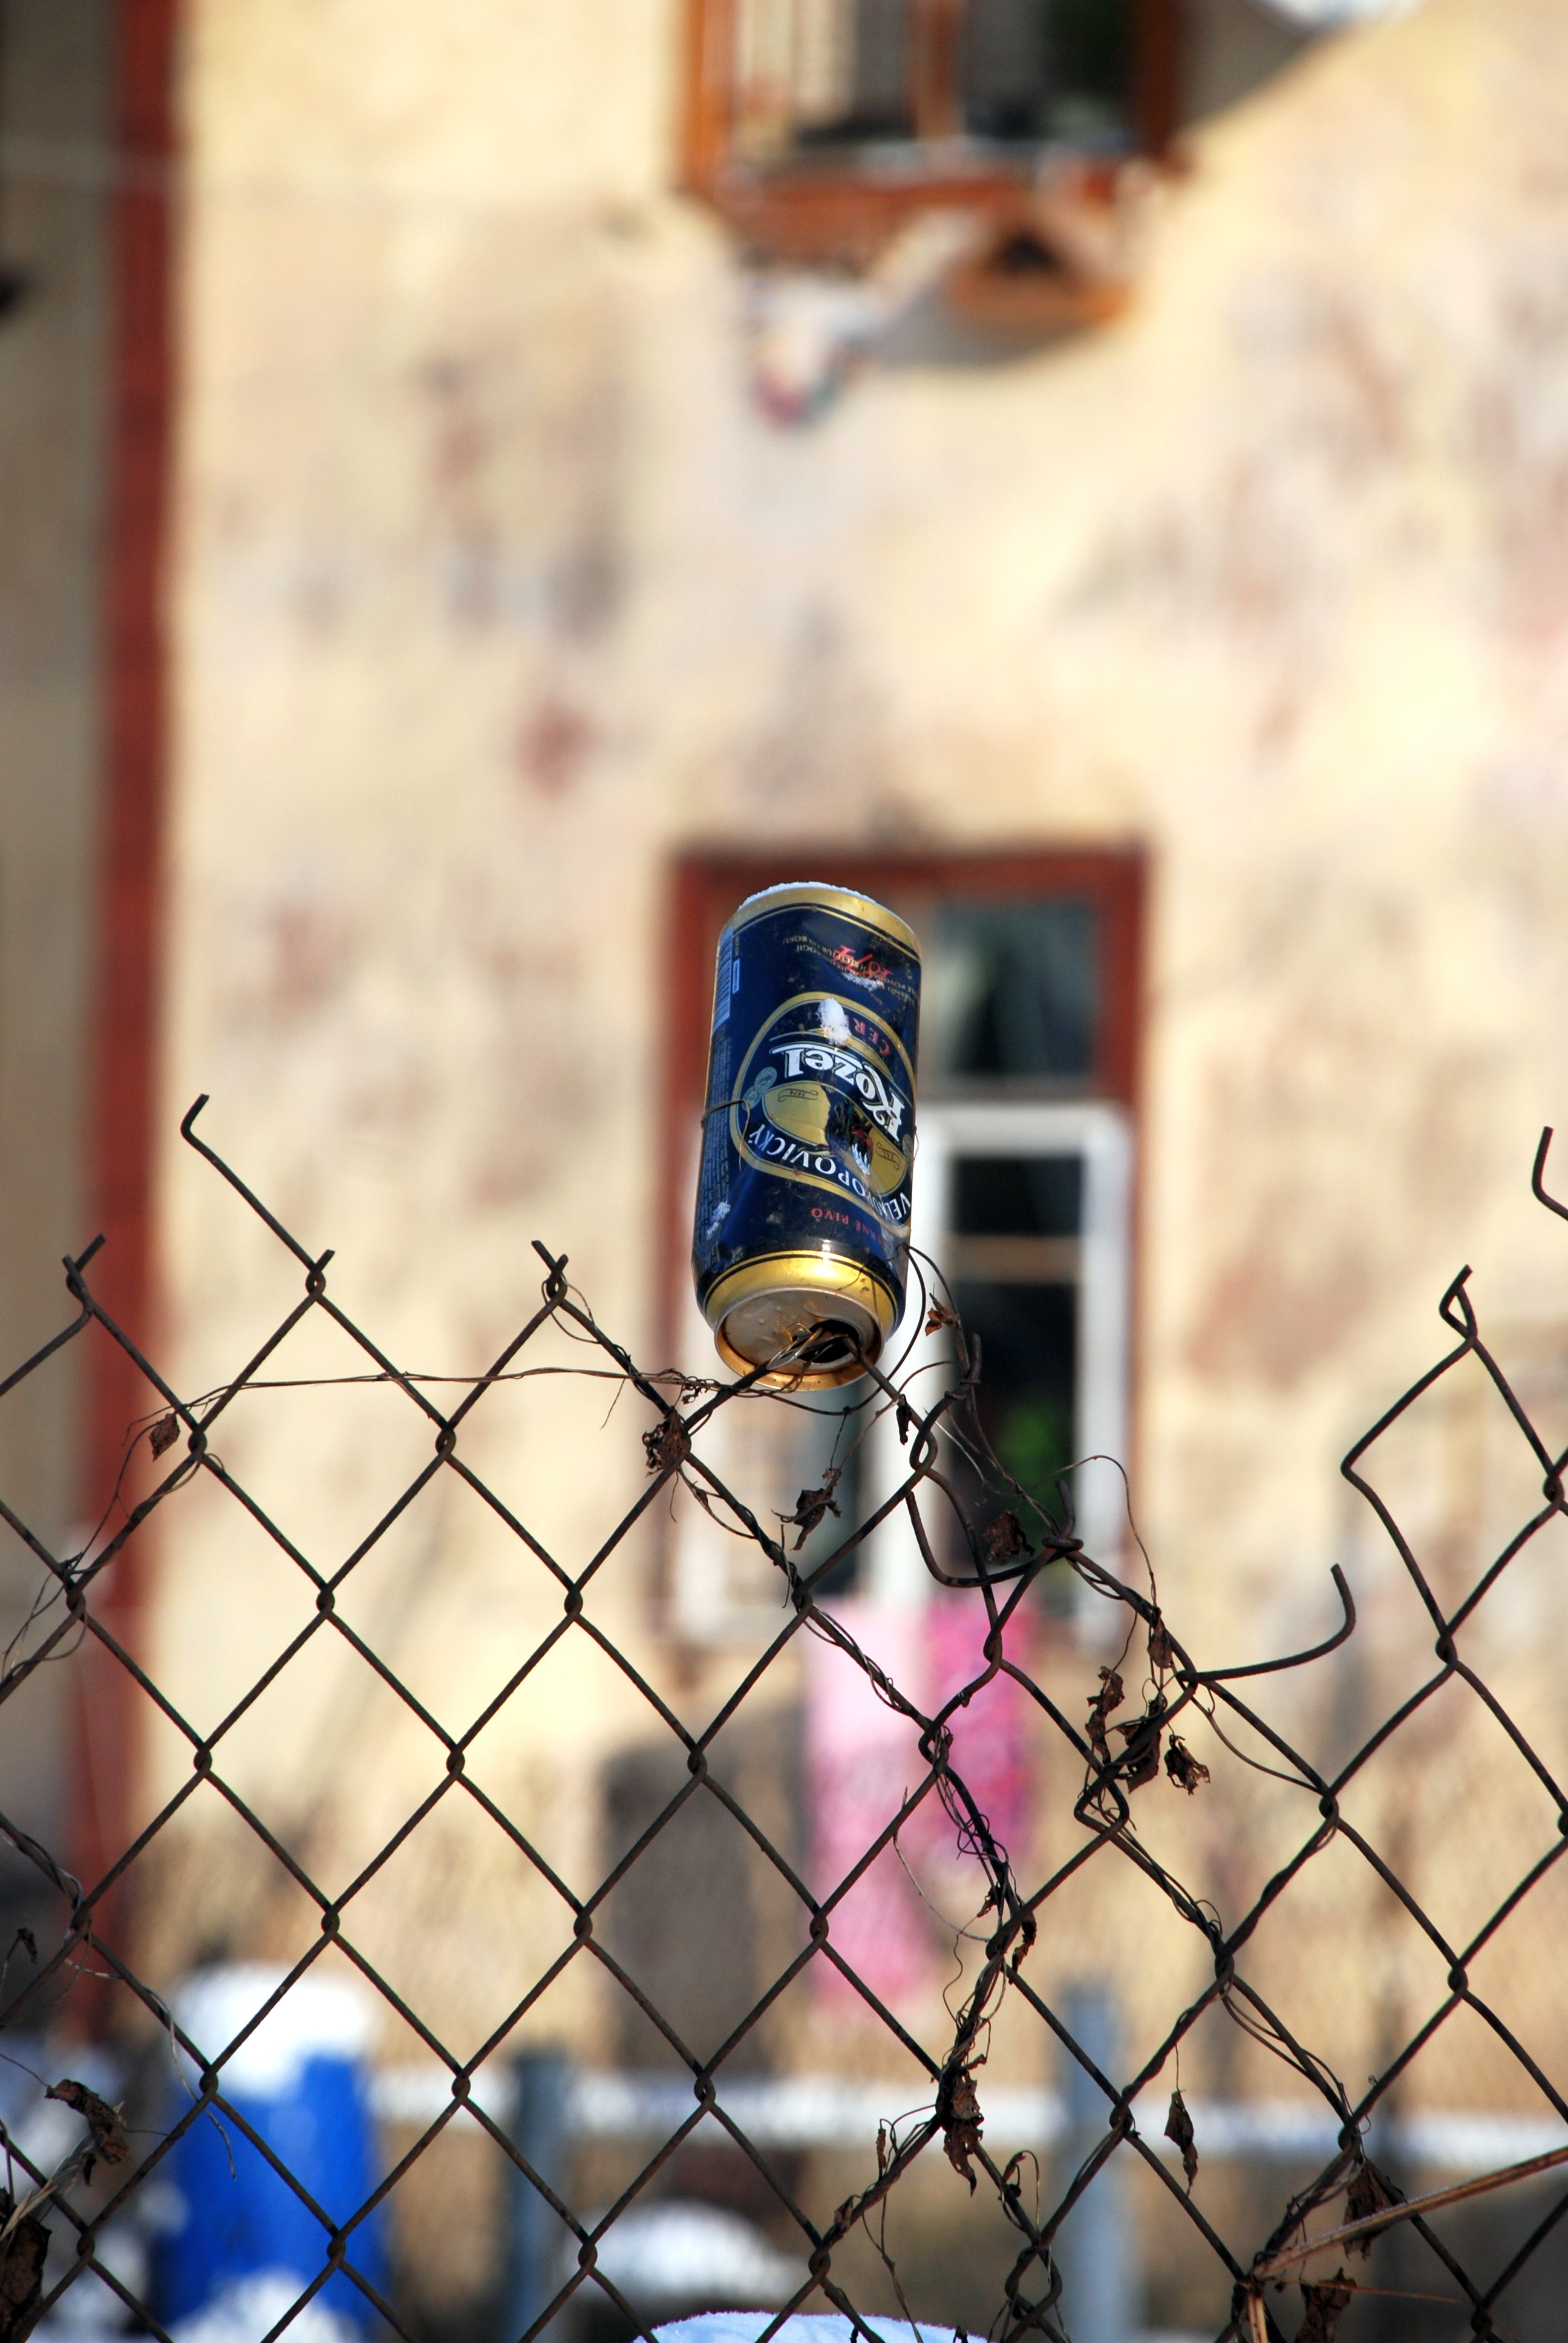
street, window, wall, color, blue, lighting, art, photograph, shape